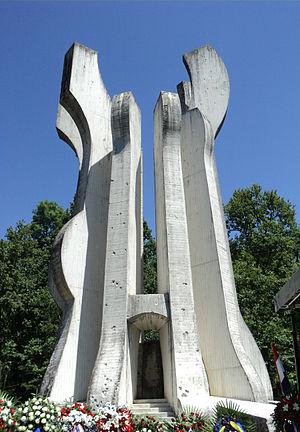
Cet article recense les monuments à la Seconde Guerre mondiale en Croatie.
La Première brigade partisane de Sisak est une unité militaire de partisans de Croatie. Cette première unité partisane a été établie dans la forêt de Brezovica, près de Sisak le 22 juin 1941, le jour où l'Allemagne nazie a envahi l'Union des républiques socialistes soviétiques.